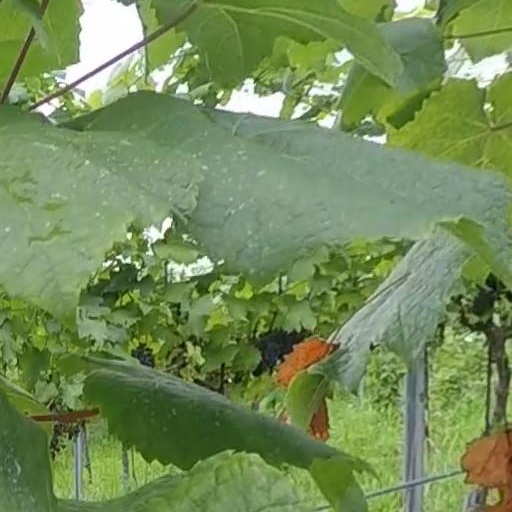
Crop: grape